RAF Scampton

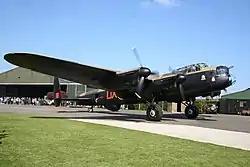
Avro Lancaster "Just Jane," former gate guardian at RAF Scampton, now the focal point of the Lincolnshire Aviation Heritage Centre

RAF Scampton was home to the Control and Reporting Centre Scampton, and the Mobile Meteorological Unit.